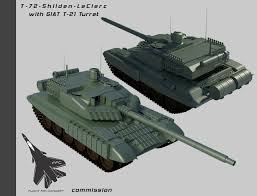
Label: T-72